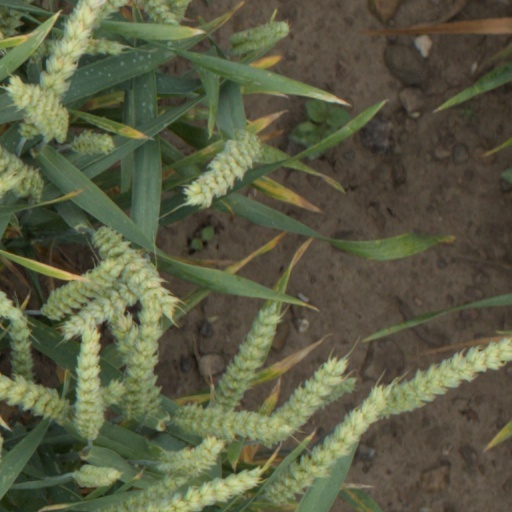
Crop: wheat